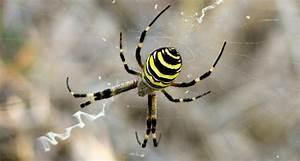
spider